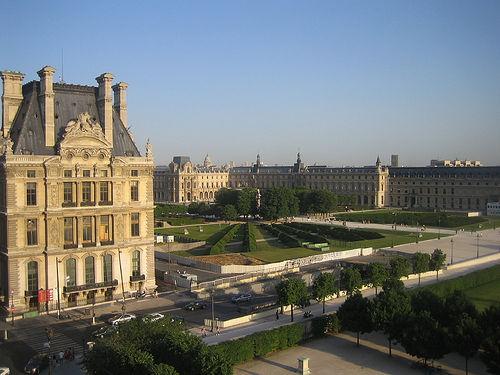
Weather: sun or clear